Perkins Observatory

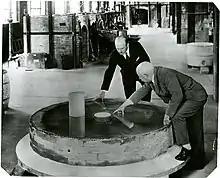
The 69 inch glass blank for the main mirror of the telescope

In 1961 the telescope was moved out from Perkins Observatory, and eventually the 69 inch mirror was put in a museum. The 69 inch was replaced with a new 72 inch mirror in the 1960s, which is why it was later called the 72 inch Perkins, not the 69 inch.